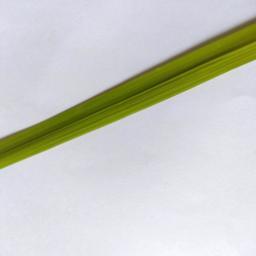
Label: Rice___Healthy